Colorado potato beetle

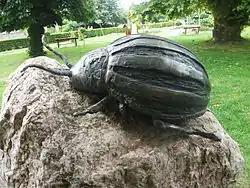
Statue of the Colorado potato beetle in Hédervár, Hungary: It marks the discovery of the beetle at the site in 1947 during the rapid spread of the pest in Europe throughout the 20th century.

Bacterial insecticides can be effective if application is targeted towards the vulnerable early-instar larvae. Two strains of the bacterium "Bacillus thuringiensis" produce toxins that kill the larvae. Other forms of pest control, through nonpesticidal management are available. Feeding can be inhibited by applying antifeedants, such as fungicides or products derived from Neem ("Azadirachta indica"), but these may have negative effects on the plants, as well. The steam distillate of fresh leaves and flowers of tansy ("Tanacetum vulgare") contains high levels of camphor and umbellulone, and these chemicals are strongly repellent to "L. decemlineata".